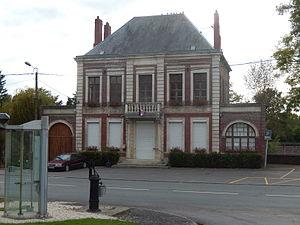
Athies (Somme) - la mairie
Athies est une commune française située dans le département de la Somme en région Hauts-de-France.